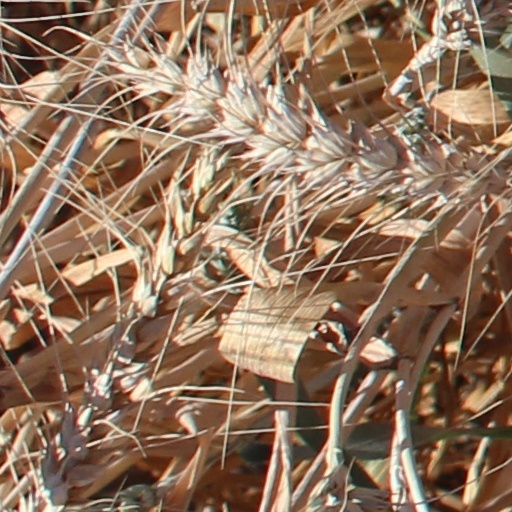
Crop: wheat